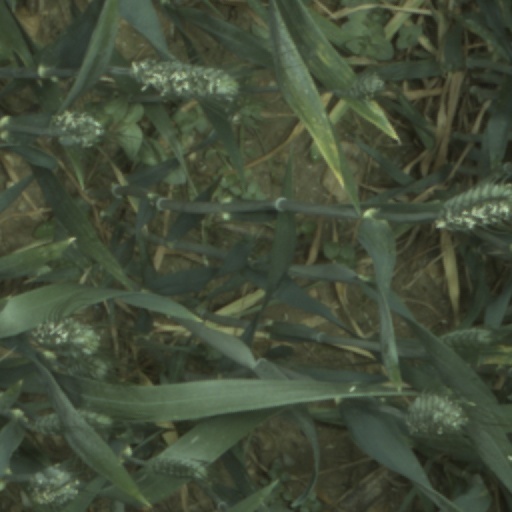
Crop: wheat